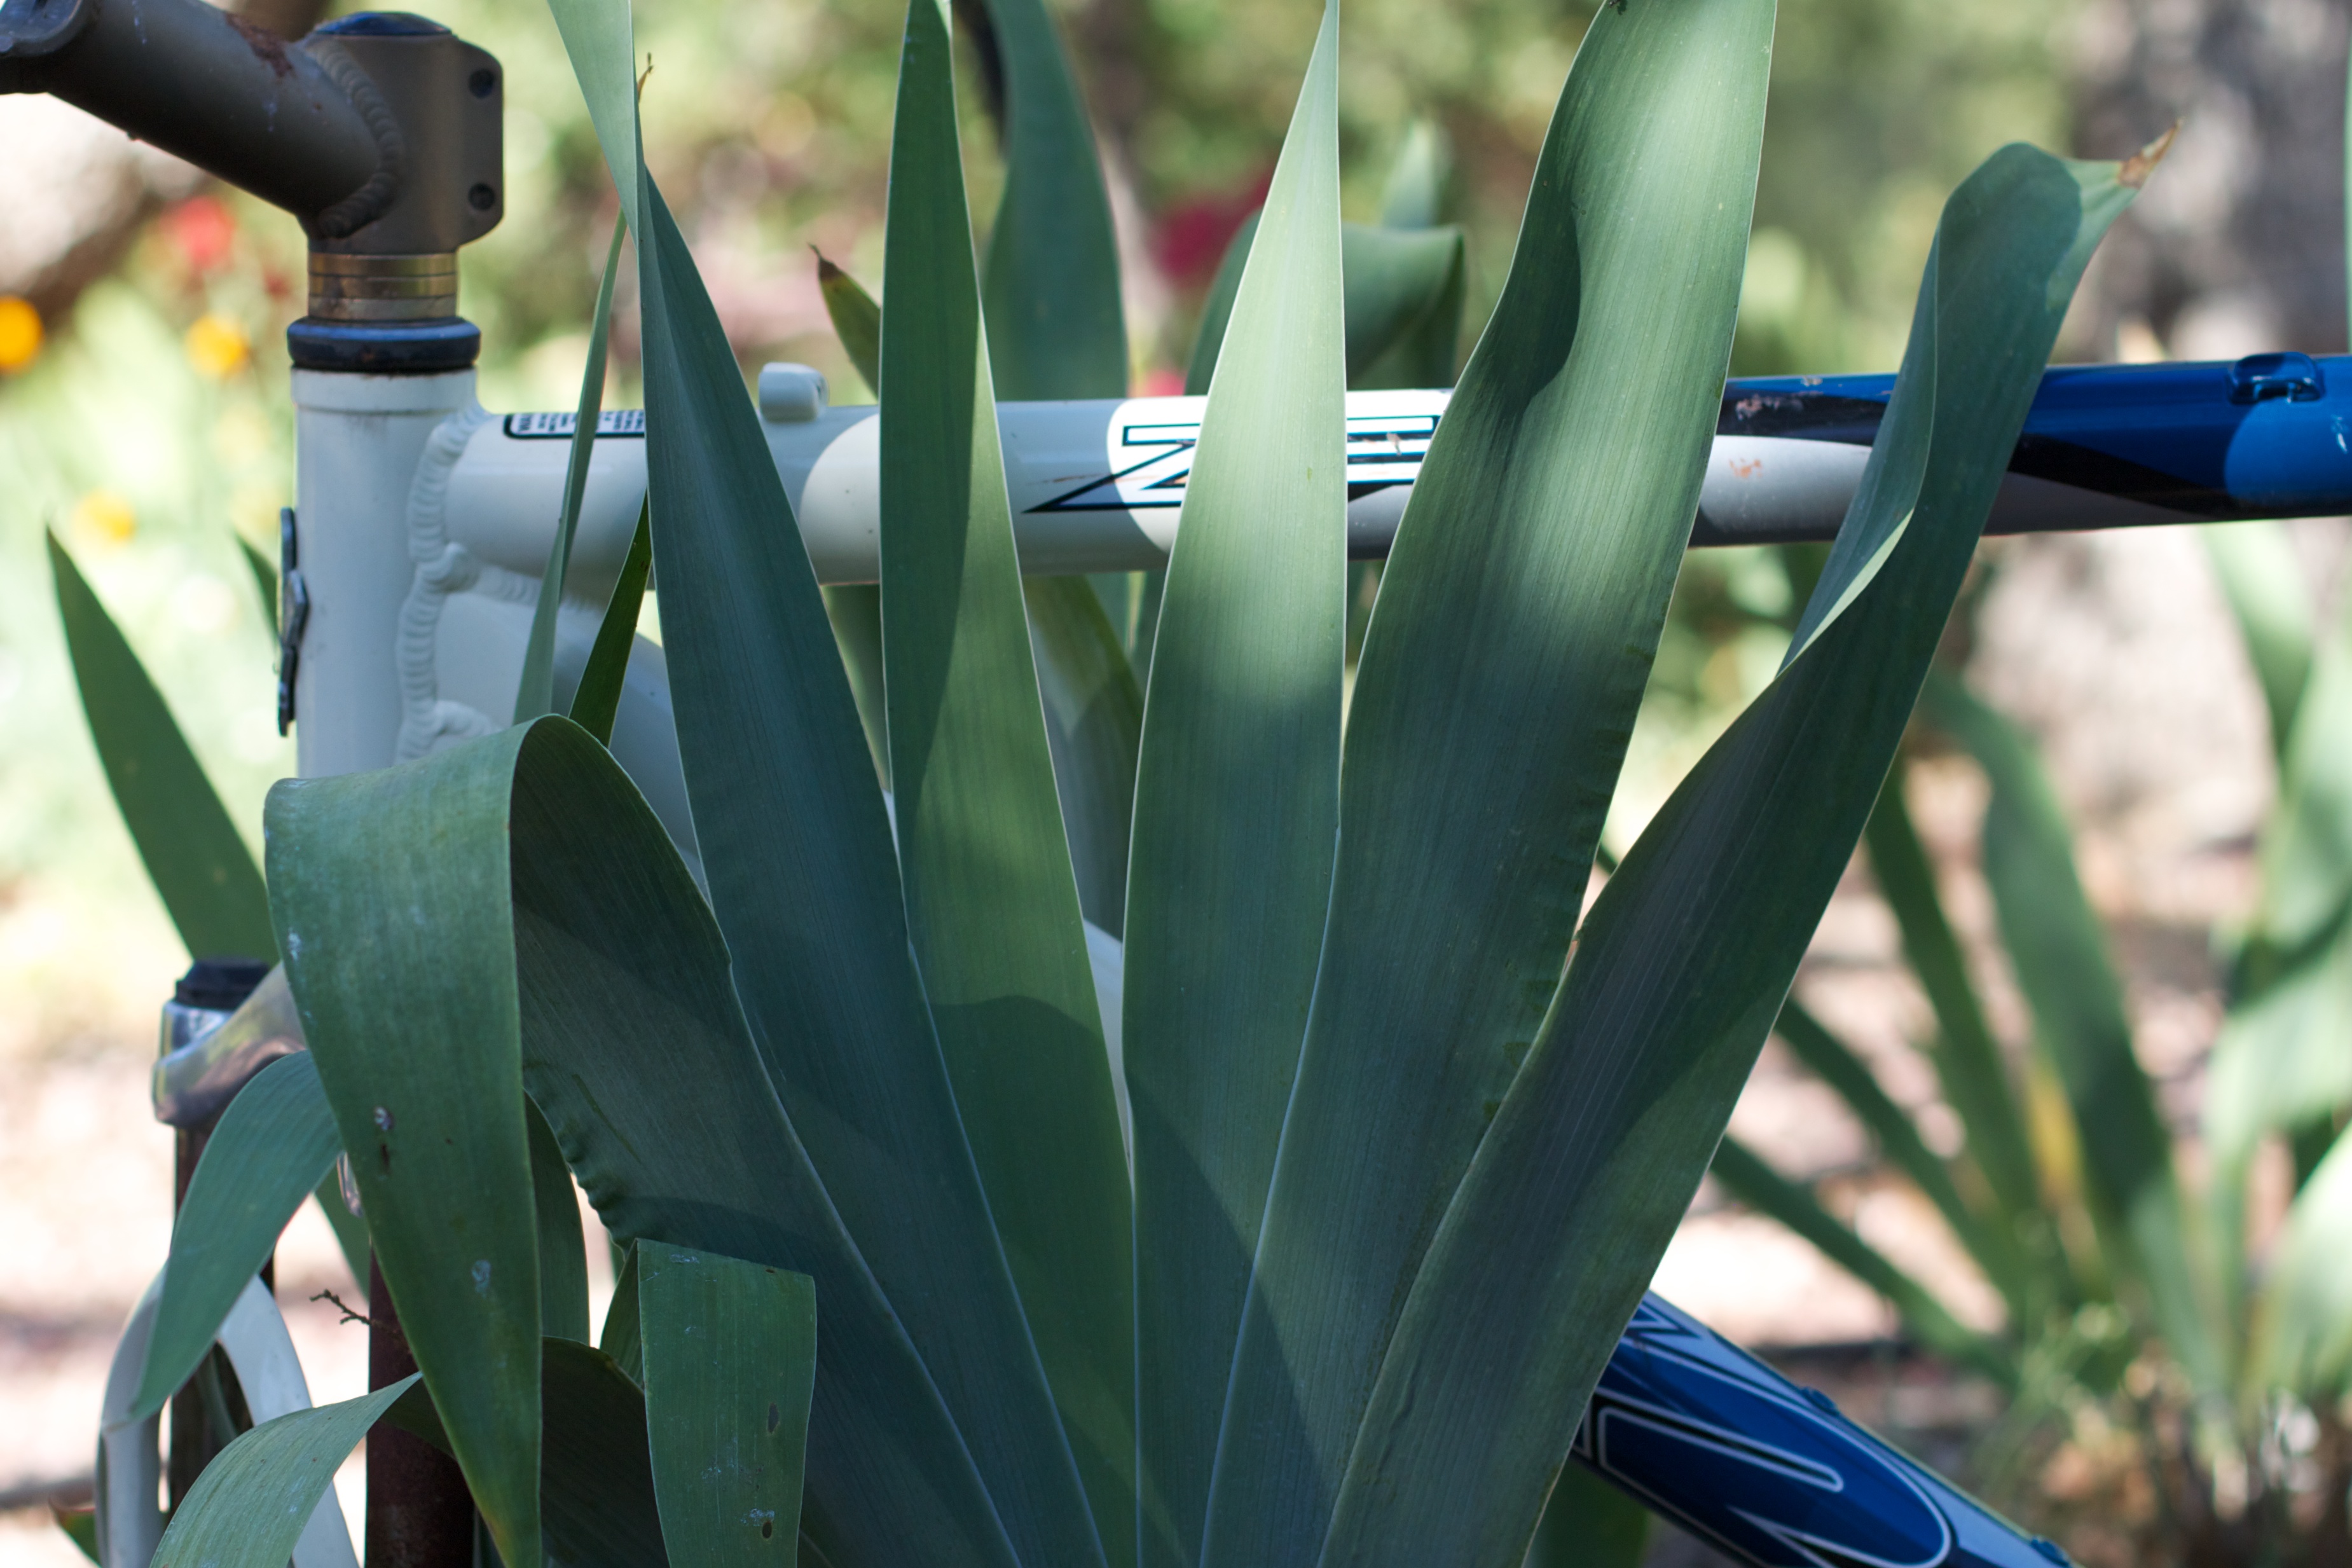
grass, plant, flower, bicycle, spring, green, botany, 2011365, flowering plant, plant stem, land plant